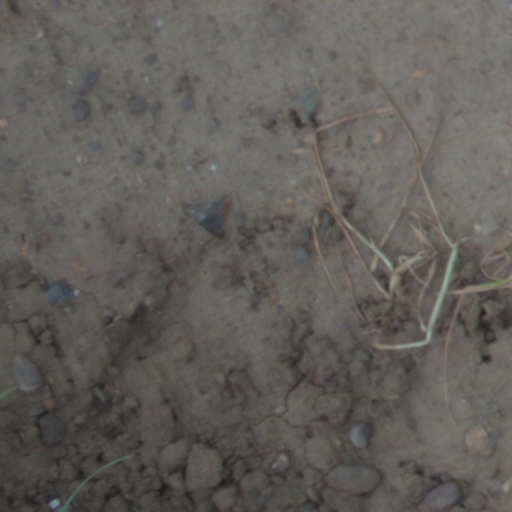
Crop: wheat